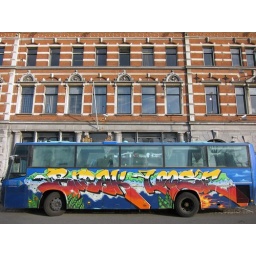
a kiki bus was parked in front of my house today..